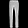
Label: Trouser